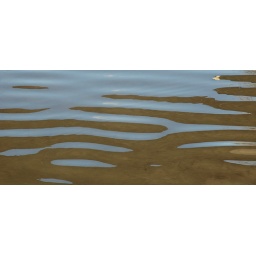
Blue sky is reflected in the waters of Buffalo Creek under the BNSF concrete arch bridge near Polo, IL.